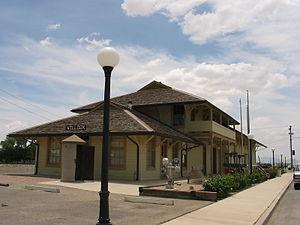
Willcox est une ville américaine du comté de Cochise, en Arizona.